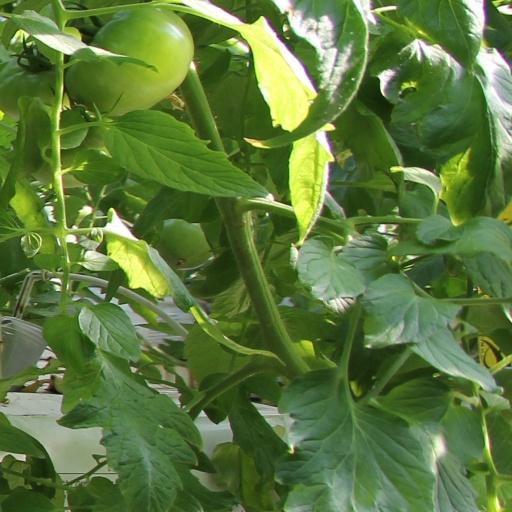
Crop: tomato